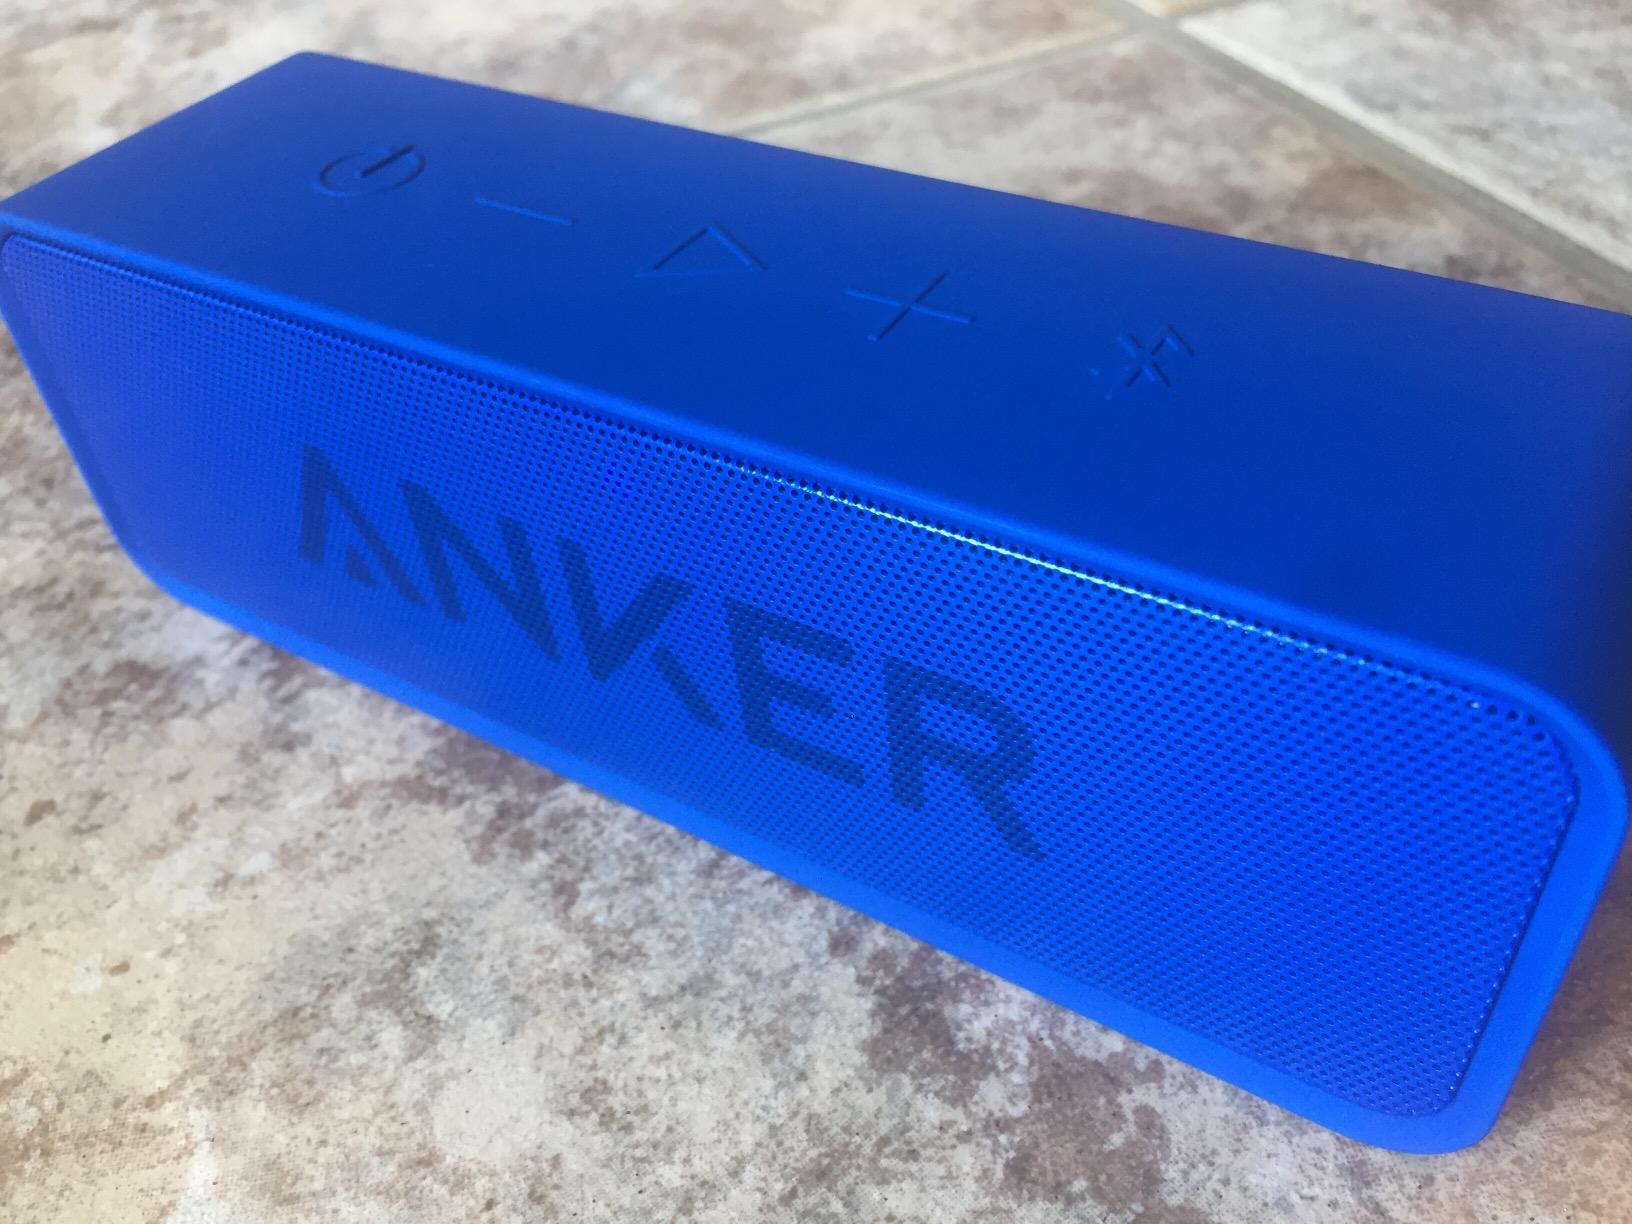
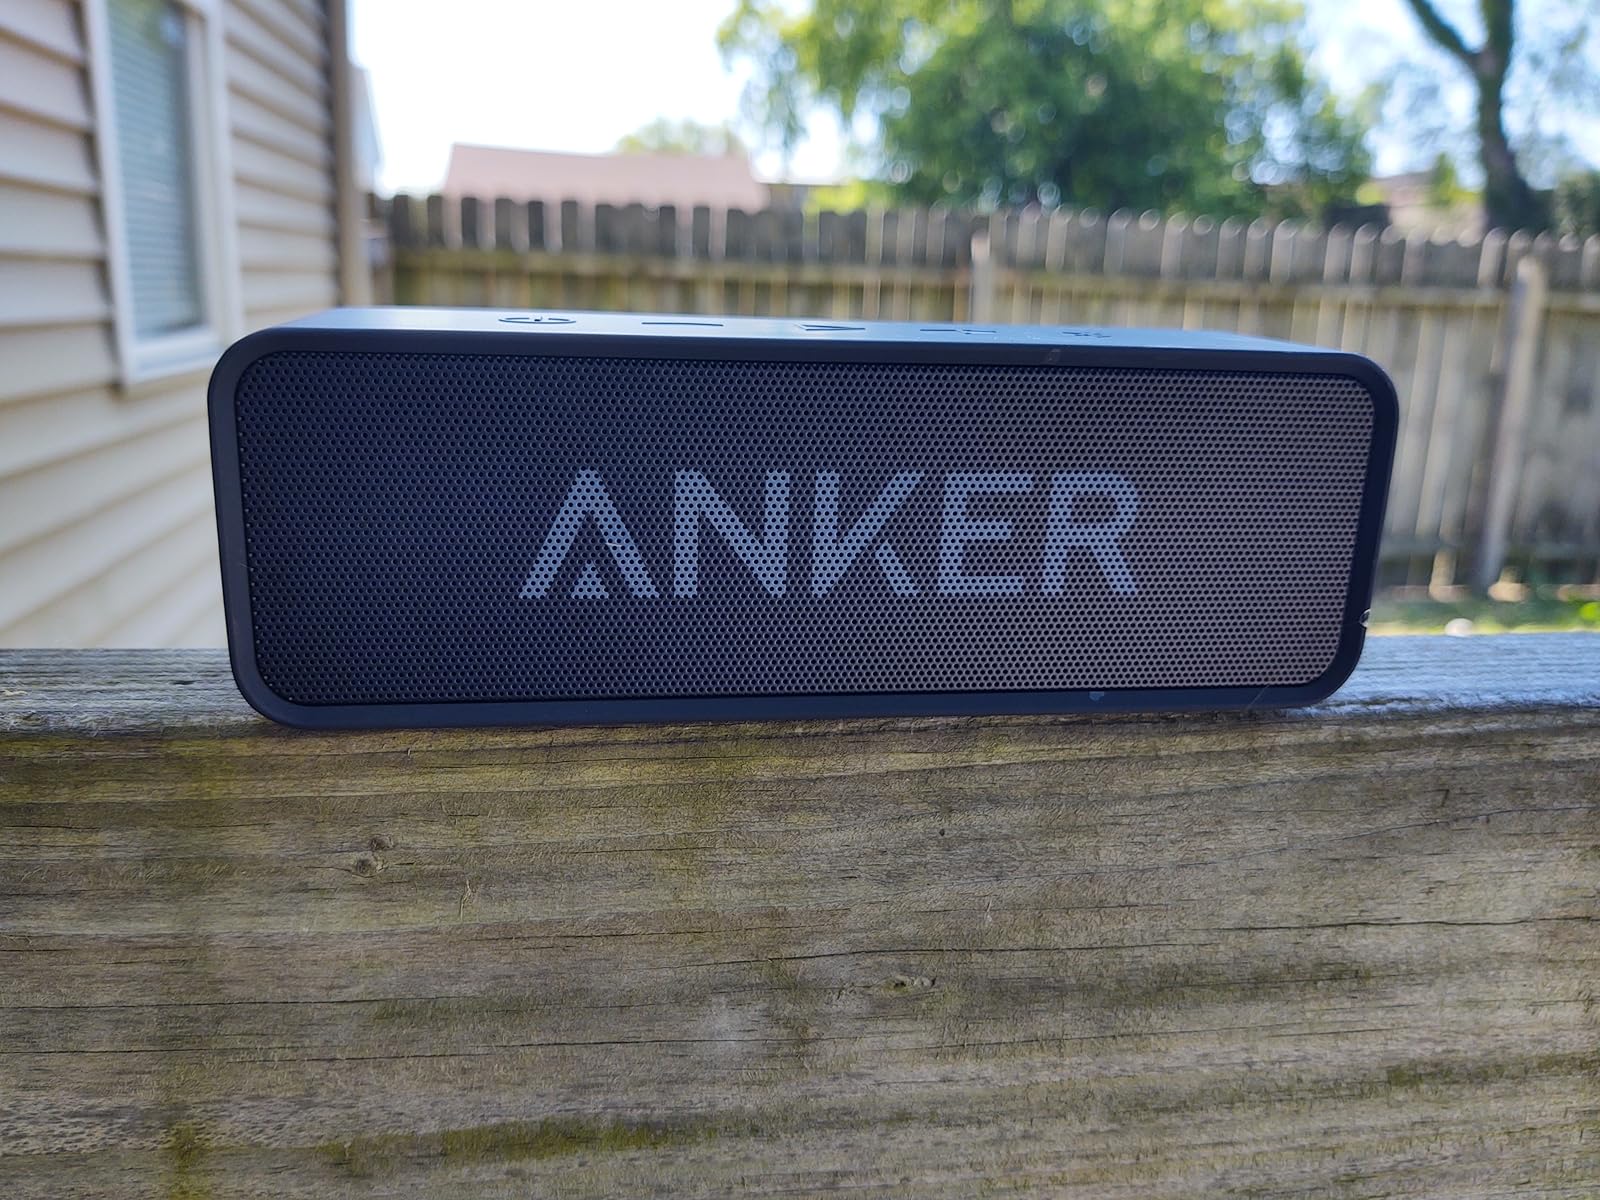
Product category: speaker
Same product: no